Second Bulgarian Empire

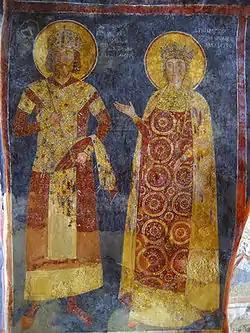
Emperor Constantine Tikh and his first wife Irene, fresco from the Boyana Church

Ivan Asen II was succeeded by his infant son Kaliman I. Despite the initial success against the Mongols, the regency of the new emperor decided to avoid further raids and chose to pay them tribute instead. The lack of a strong monarch and increasing rivalries among the nobility caused Bulgaria to rapidly decline. Its main rival Nicaea avoided Mongol raids and gained power in the Balkans. After the death of 12-year-old Kaliman I in 1246, the throne was succeeded by several short-reigned rulers. The weakness of the new government was exposed when the Nicaean army conquered large areas in southern Thrace, the Rhodopes, and Macedonia—including Adrianople, Tsepina, Stanimaka, Melnik, Serres, Skopje, and Ohrid—meeting little resistance. The Hungarians also exploited Bulgarian weakness, occupying Belgrade and Braničevo. The Bulgarians reacted as late as 1253, invading Serbia and regaining the Rhodopes the following year. However, Michael II Asen's indecisiveness allowed the Nicaeans to regain all of their lost territory, with the exception of Tsepina. In 1255, the Bulgarians quickly regained Macedonia, whose Bulgarian population preferred the rule of Tarnovo to that of the Nicaeans. All gains were lost in 1256, after the Bulgarian representative Rostislav Mikhailovich betrayed his cause and reaffirmed Nicaean control over the disputed areas. This major setback cost the emperor's life and led to a period of instability and civil war between several claimants to the throne until 1257, when the boyar of Skopje Constantine Tikh emerged as a victor.